Barkham

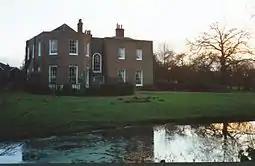
Barkham Manor house in winter

The toponym "Barkham" is derived from the Old English "bercheham" meaning "birch home" referring to the birch trees on the edge of Windsor Great Park. The name evolved "via" forms including "Berkham" in the 14th century and "Barcombe" in the 18th century.